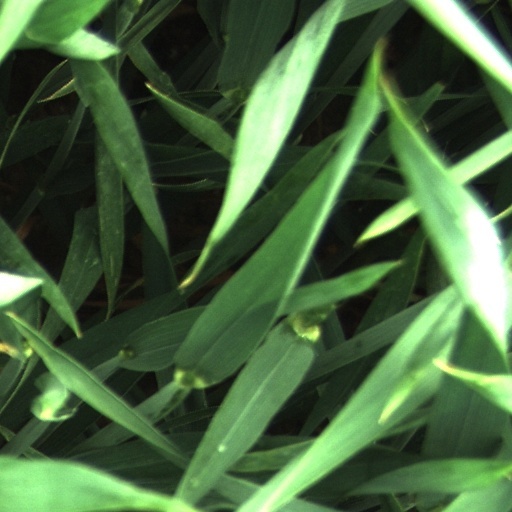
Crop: wheat